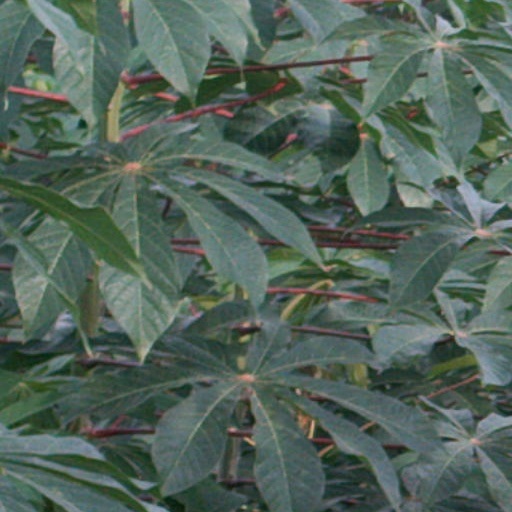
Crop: cassava